Evangelos Gerakeris

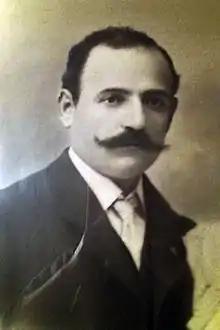
Evangelism Portrait

Evangelos Gerakakis (born 1871 in Chalkida, Greece; died 1913 in Athens, Greece) was a Greek athlete. He competed at the 1896 Summer Olympics in Athens.